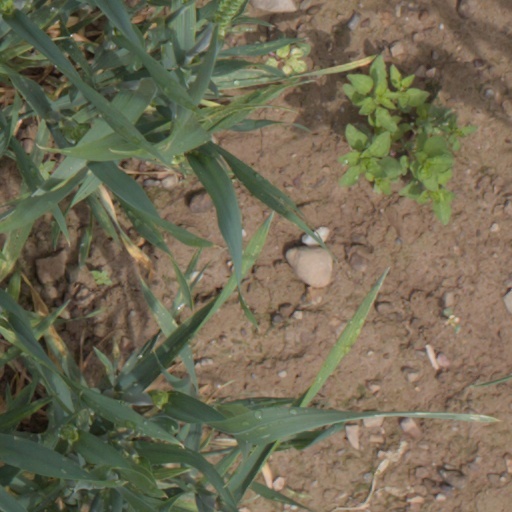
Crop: wheat